1973 NBA draft

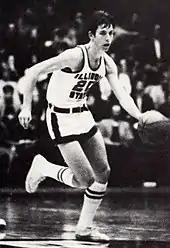
A man, wearing a black suit and a tie, is making a gesture by raising his hands while standing on the side of a basketball court.

The 1973 NBA draft was the 27th annual draft of the National Basketball Association (NBA). The draft was held on April 24 and May 5, 1973, before the 1973–74 season. In this draft, 17 NBA teams took turns selecting amateur U.S. college basketball players and other eligible players, including international players. The first two picks in the draft belonged to the teams that finished last in each conference, with the order determined by a coin flip. The Philadelphia 76ers won the coin flip and were awarded the first overall pick, while the Portland Trail Blazers were awarded the second pick. The remaining first-round picks and the subsequent rounds were assigned to teams in reverse order of their win–loss record in the previous season. Prior to the draft, the Baltimore Bullets relocated to Landover, Maryland, and became the Capital Bullets. The Philadelphia 76ers were awarded an extra first-round draft pick as compensation when the Seattle SuperSonics signed John Brisker. A player who had finished his four-year college eligibility was eligible for selection. If a player left college early, he would not be eligible for selection until his college class graduated. Before the draft, 11 college underclassmen were declared eligible for selection under the "hardship" rule. These players had applied and gave evidence of financial hardship to the league, which granted them the right to start earning their living by starting their professional careers earlier. The draft consisted of 20 rounds comprising the selection of 211 players.